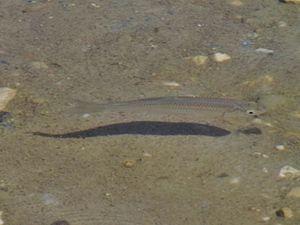
Vue d'un poisson près de la rive nord-occidentale du lac d'Aiguebelette, en Savoie.
Le lac d'Aiguebelette est un lac naturel situé en France dans le département de la Savoie en région Auvergne-Rhône-Alpes.